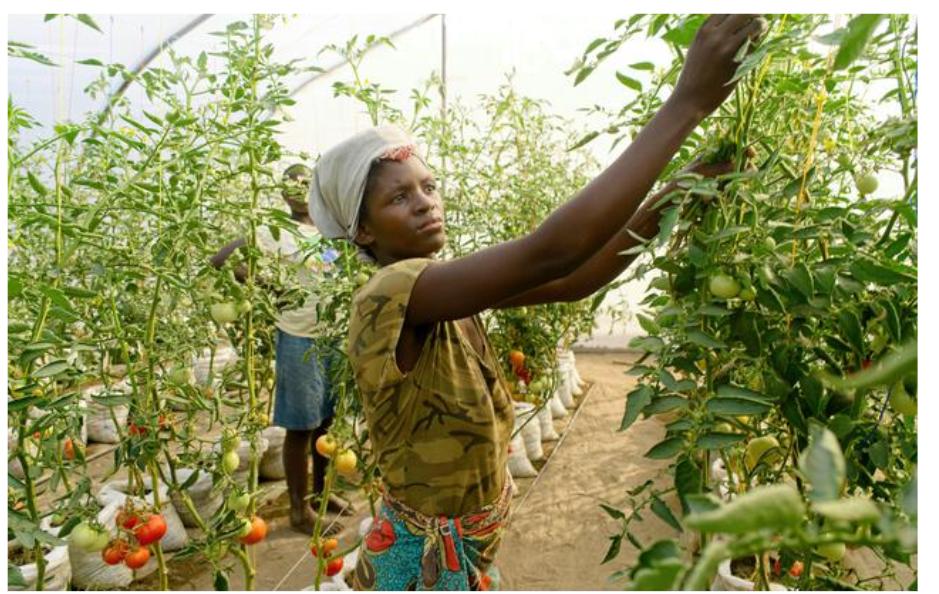
Wanawake wawili wakulima wakiwa katika bustani yenye nyanya, zilizopandwa kwenye viroba vyeupe na kusitawi vizuri, huku baadhi zikiwa tayari zimeanza kuiva; wakiiweka vizuri miche hiyo kwa kuifungia kamba ili iweze kujitegemeza. Zao hili la kibiashara, huwapatia  wakulima kipato kikubwa kutokana na uhitajikaji wake kwa wingi.